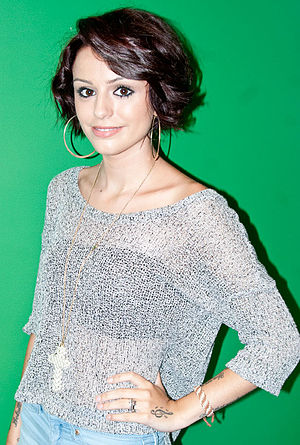
Cher Lloyd
Cher Elizabeth Lloyd er en sangerinde fra Worcestershire i England. Hun blev kendt, da hun deltog i den syvende sæson af The X Factor i Storbritannien. Hun nåede til live shows og endte med en placering som nr. 4.